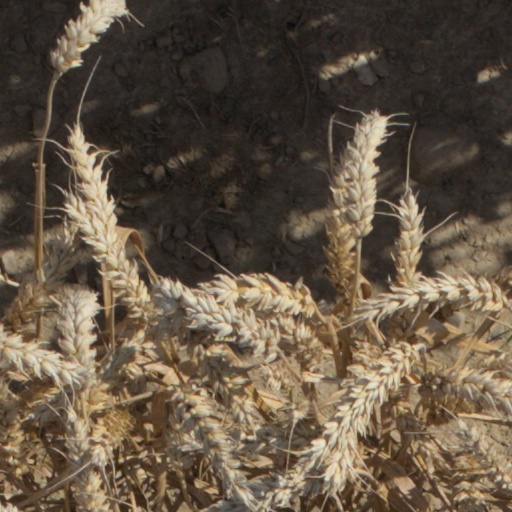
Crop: wheat